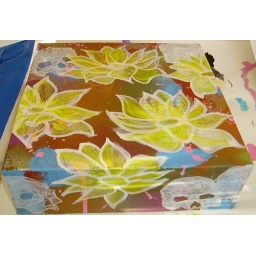
Painted in the lotus flowers in bright yellow and then re-lined them with the white paint marker. Filled in the skulls with white acrylic paint.